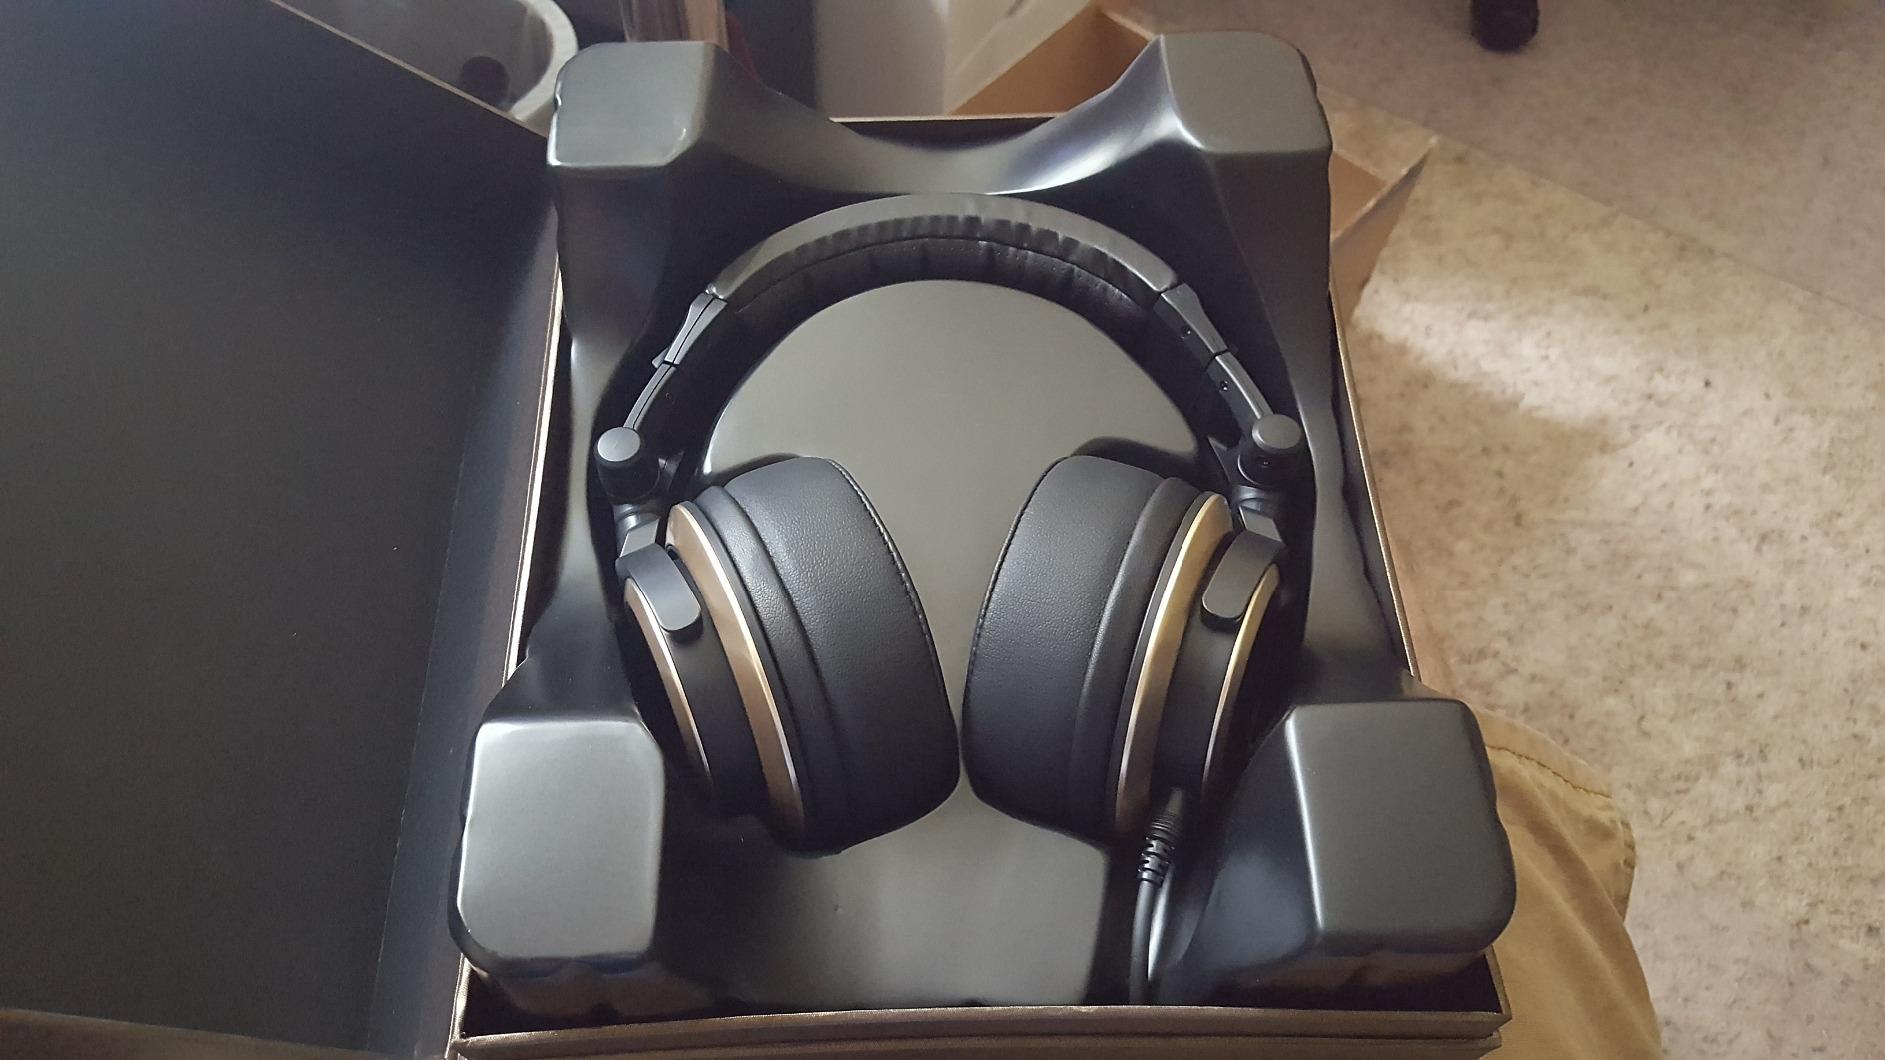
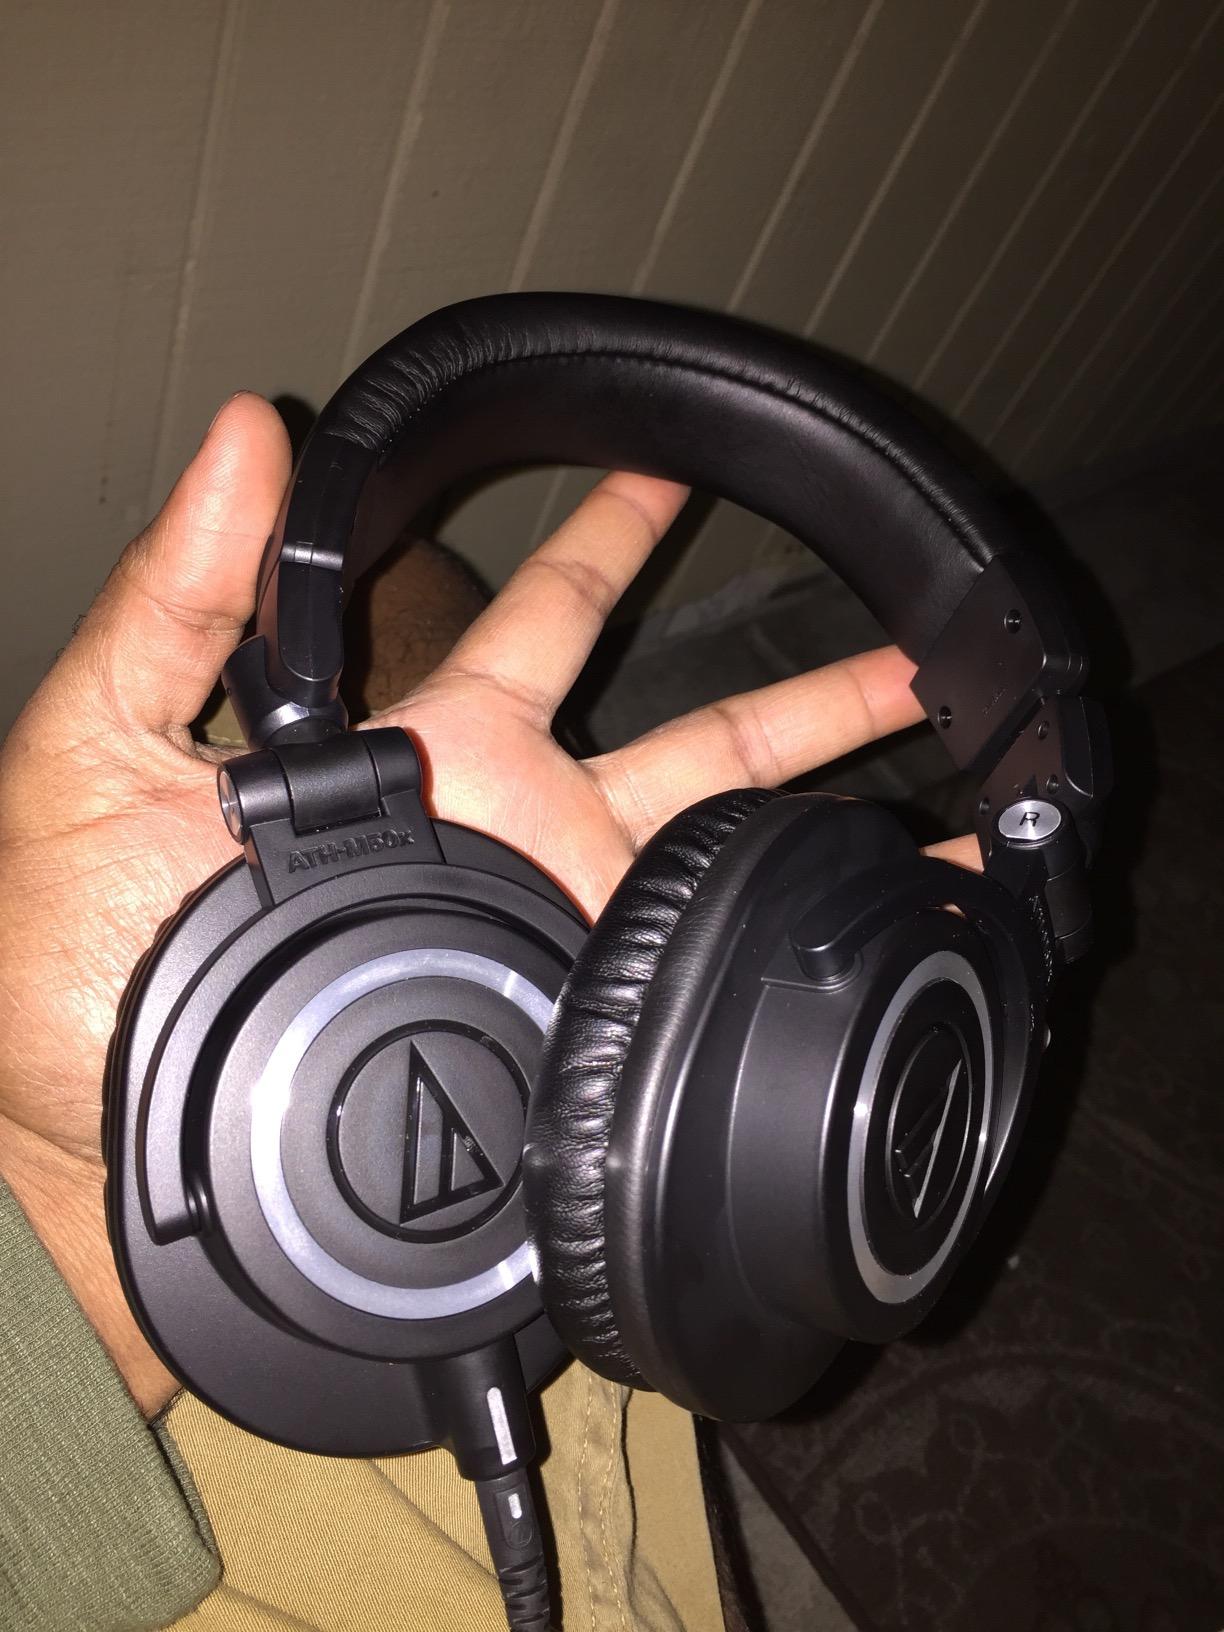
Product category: headphones
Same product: no